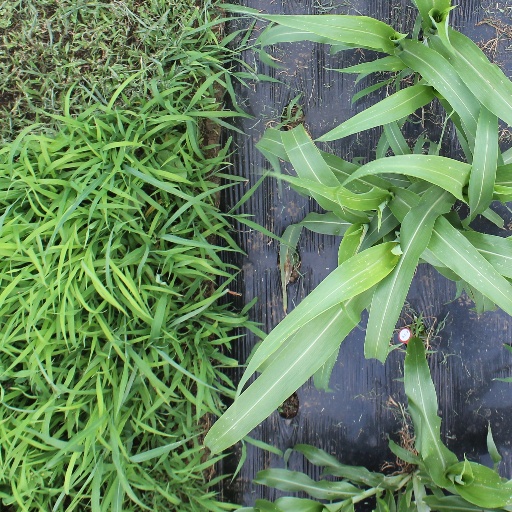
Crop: sorghum